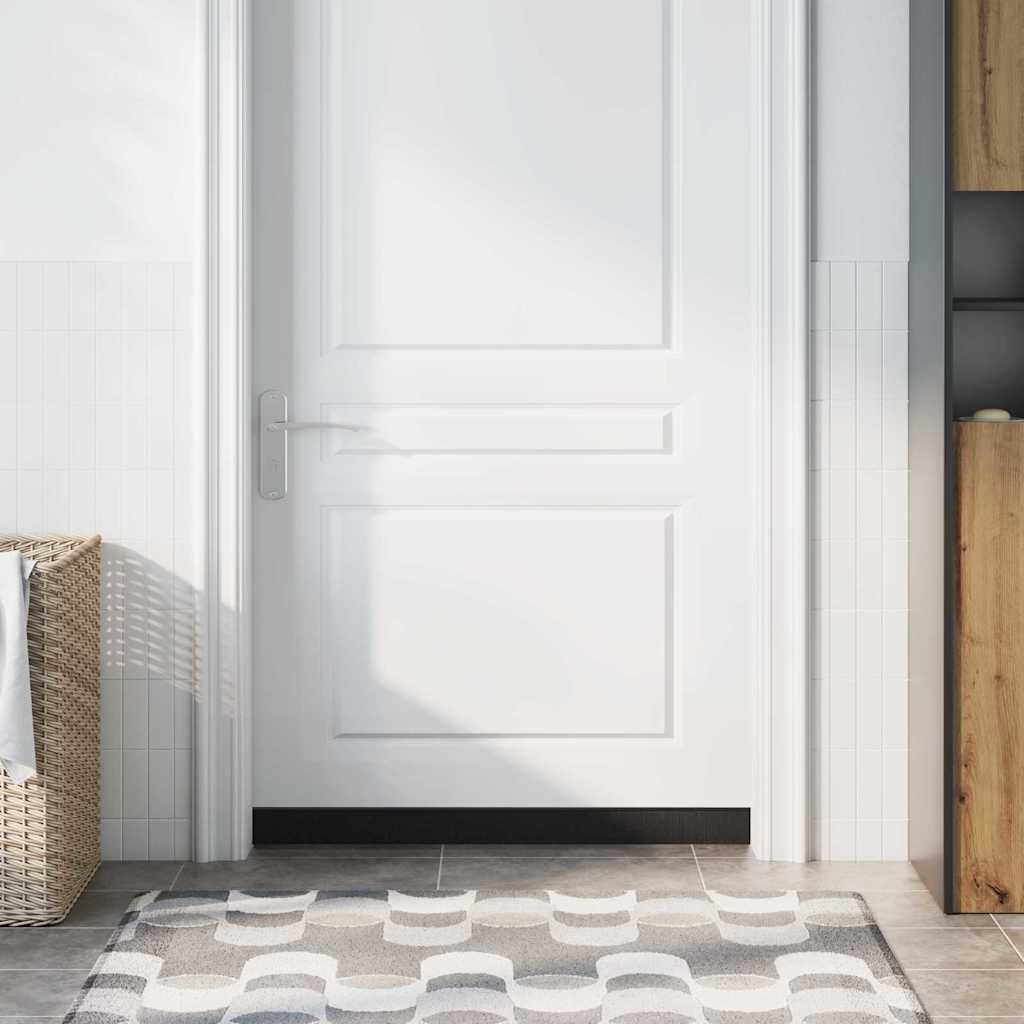
Self-adhesive Door Brush Seals 12 pcs Black 100 cm
The Self-adhesive Door Brush Seals made from durable Aluminium Alloy offer a pragmatic solution for maintaining your indoor environment. Designed with a modern aesthetic, these seals blend functionality with style effortlessly. Ideal for bedroom or living room usage, they provide an effective barrier against external elements, aiding in energy efficiency while enhancing visual appeal. Their sleek rectangular design and black accent make them a subtle yet essential addition to any contemporary interior. High-Quality Materials: Constructed with a robust Aluminium Alloy, these door brush seals are designed to withstand the test of time. The use of aluminium alloy ensures resistance to daily wear and factors, promoting longevity and consistency. The accompanying PVC and nylon materials enhance its structural integrity, offering a reliable solution for residential spaces. Effortless Installation: Featuring a self-adhesive back, the installation of these door seals is straightforward and requires no additional tools or hardware. Once aligned with your door’s edge, the seal forms a tight fit, creating an effective block against drafts, noise, and dust. This no-hassle setup makes it accessible even for those without DIY experience. Room Versatility: These seals are highly suitable for both bedrooms and living rooms, offering a seamless fit for various door designs. Their versatility allows you to apply them wherever you need a sophisticated seal solution, allowing for comfort and energy conservation across your home. Modern Aesthetics: Tailored with a sleek, modern design, these seals embody simplicity and minimalism, boasting clean lines that complement any interior style. Their understated look ensures they unobtrusively blend into your room while contributing significantly to your home's function and style. Practical Maintenance: Maintain their pristine condition effortlessly by brushing off dirt as needed. This simple care routine prolongs the product’s appearance, ensuring you benefit from its timeless looks and functionality throughout each season. Colour: Black Material: Aluminium alloy Overall dimensions: 100 x 7.5 cm (L x W) Weight: 2.4 kg Brush head material: PVC Bristles material: Nylon Bristles height: 7 cm Installation method: Self-adhesive Installation direction: Horizontal fixing Sound-Absorbing Light blocking Heat/cold insulating Protection against dust, dirt, and insects Easy to cut to any desired length Built-in brush can be drawn out for easy cleaning Weather-resistant Corrosion-resistant Rust-resistant Indoor / outdoor: Indoor use only Delivery-contains: 12 x Door brush seal
Brand: vidaXL
Category: Hardware > Building Materials > Weather Stripping & Weatherization Supplies > Door Sweeps